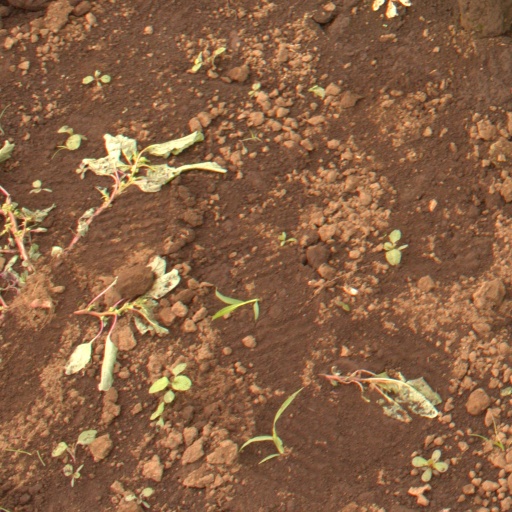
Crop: soybean